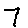
Label: 7